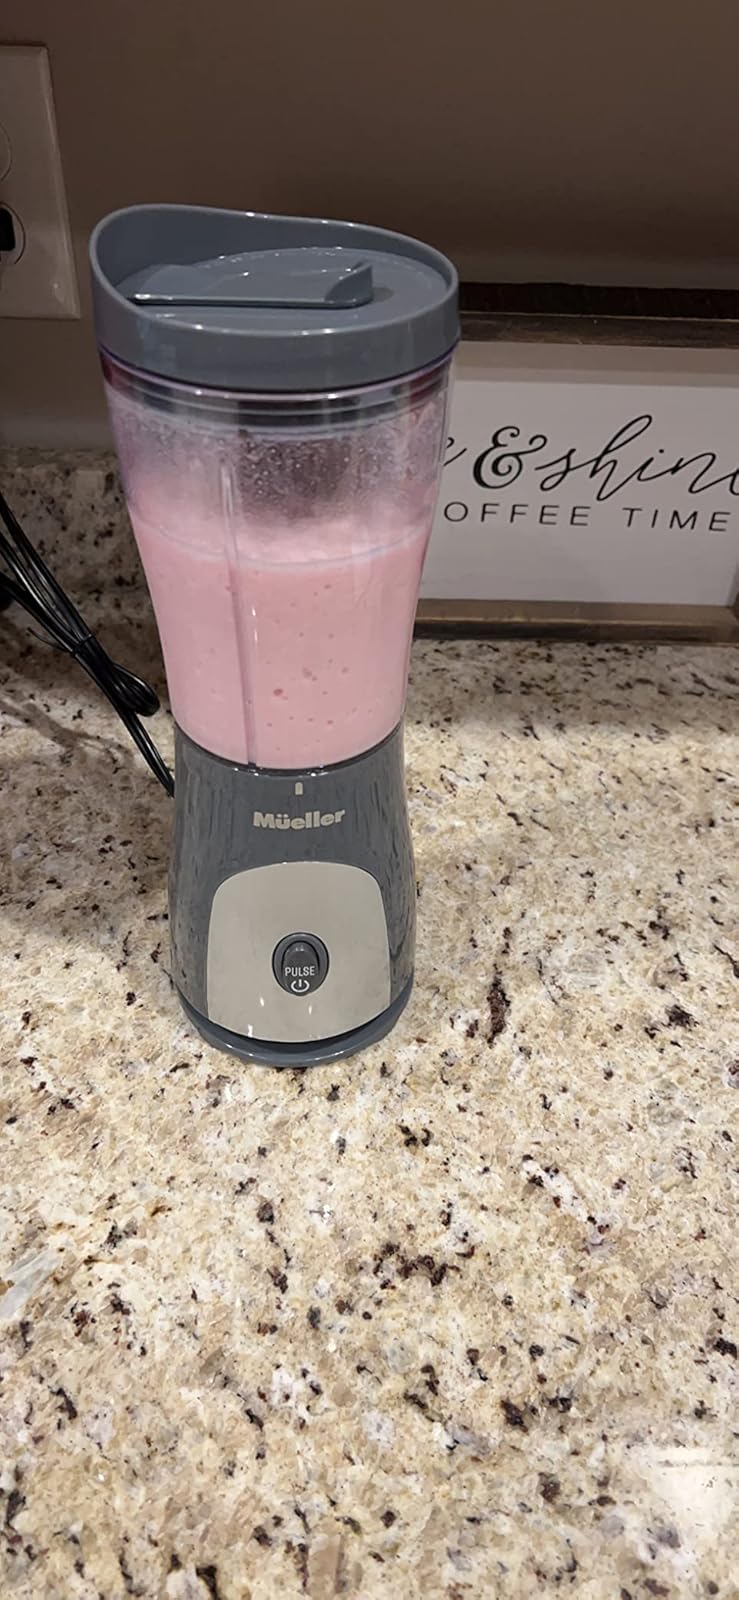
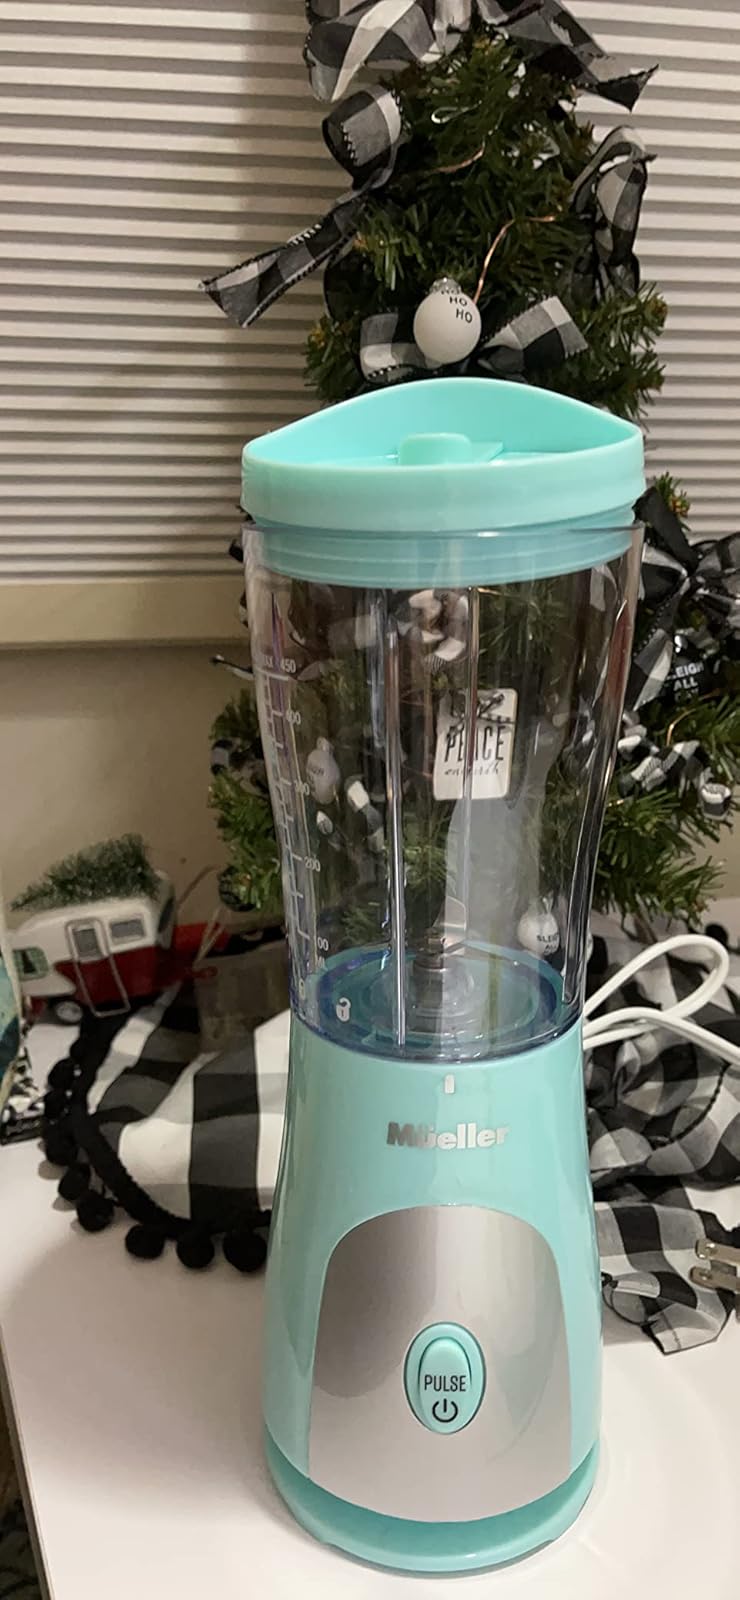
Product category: items_blender
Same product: no